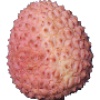
Label: lychee